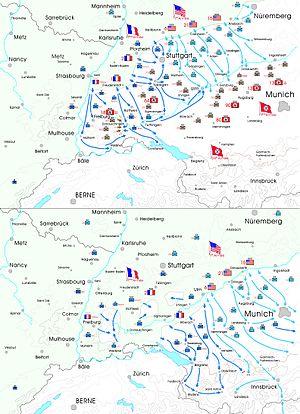
La campagne d'Allemagne de la 1ère Armée française
René Marie Henri Guyot d’Asnières de Salins dit René de Salins est un officier cavalier puis parachutiste français du XXᵉ siècle engagé lors de la campagne de France et la guerre d'Indochine. Saint cyrien, il s’est notamment illustré lors de la Bataille de Điện Biên Phủ en tant que commandant de la 1ʳᵉ Compagnie du 8ᵉ Bataillon Parachutiste de Choc à la tête du point d’appui Dominique 4 qu'il a su préserver avec intelligence et ténacité jusqu'à l'issue des combats, ultime rempart du poste de commandement du camp retranché.